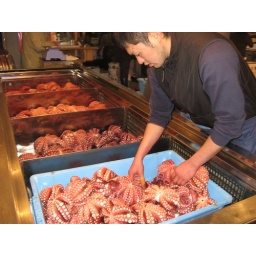
Shellfish on sale at Tsukiji fish market in Tokyo